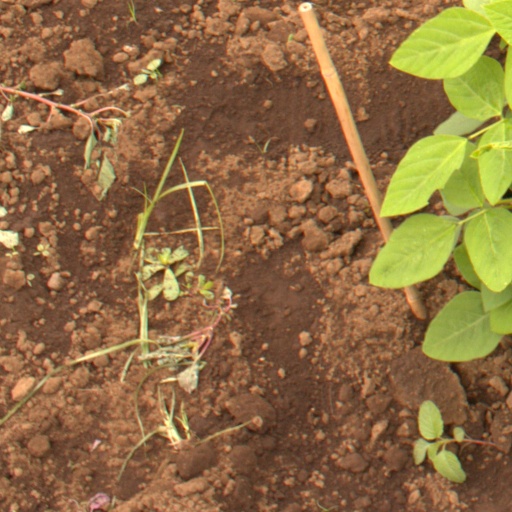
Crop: soybean